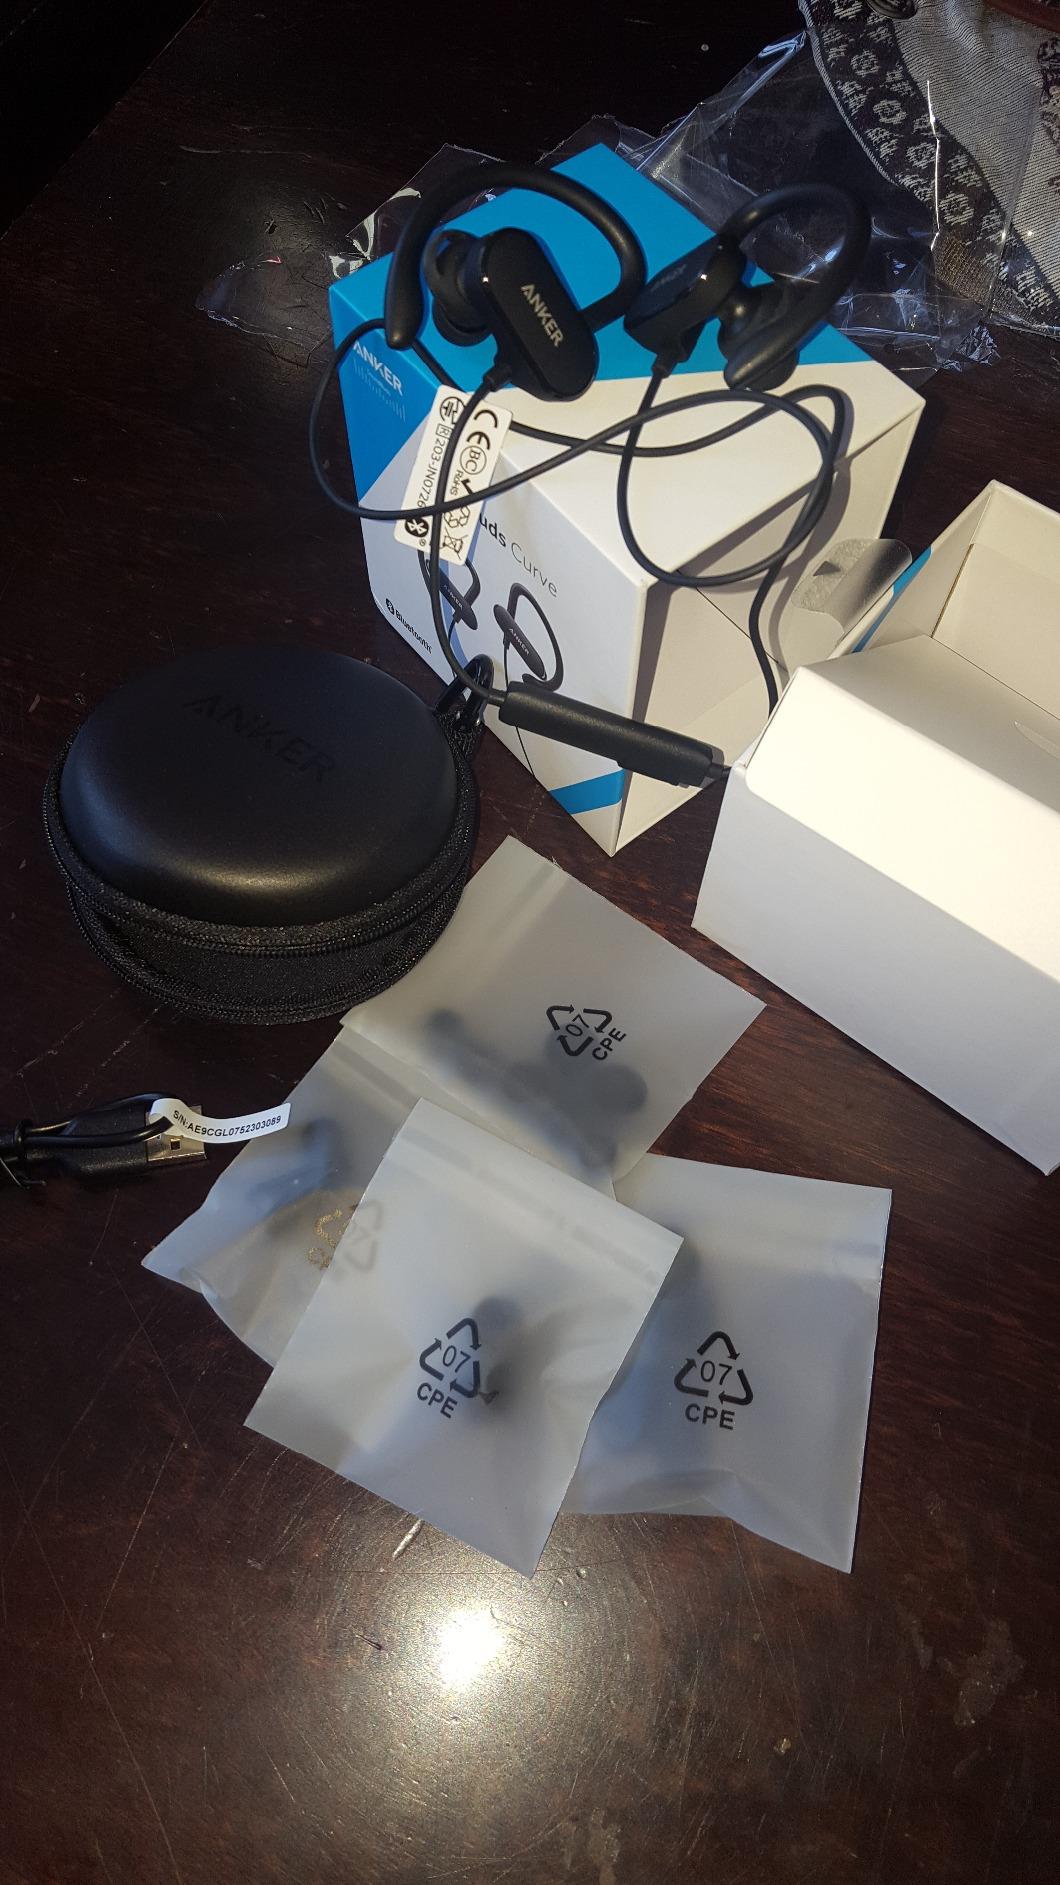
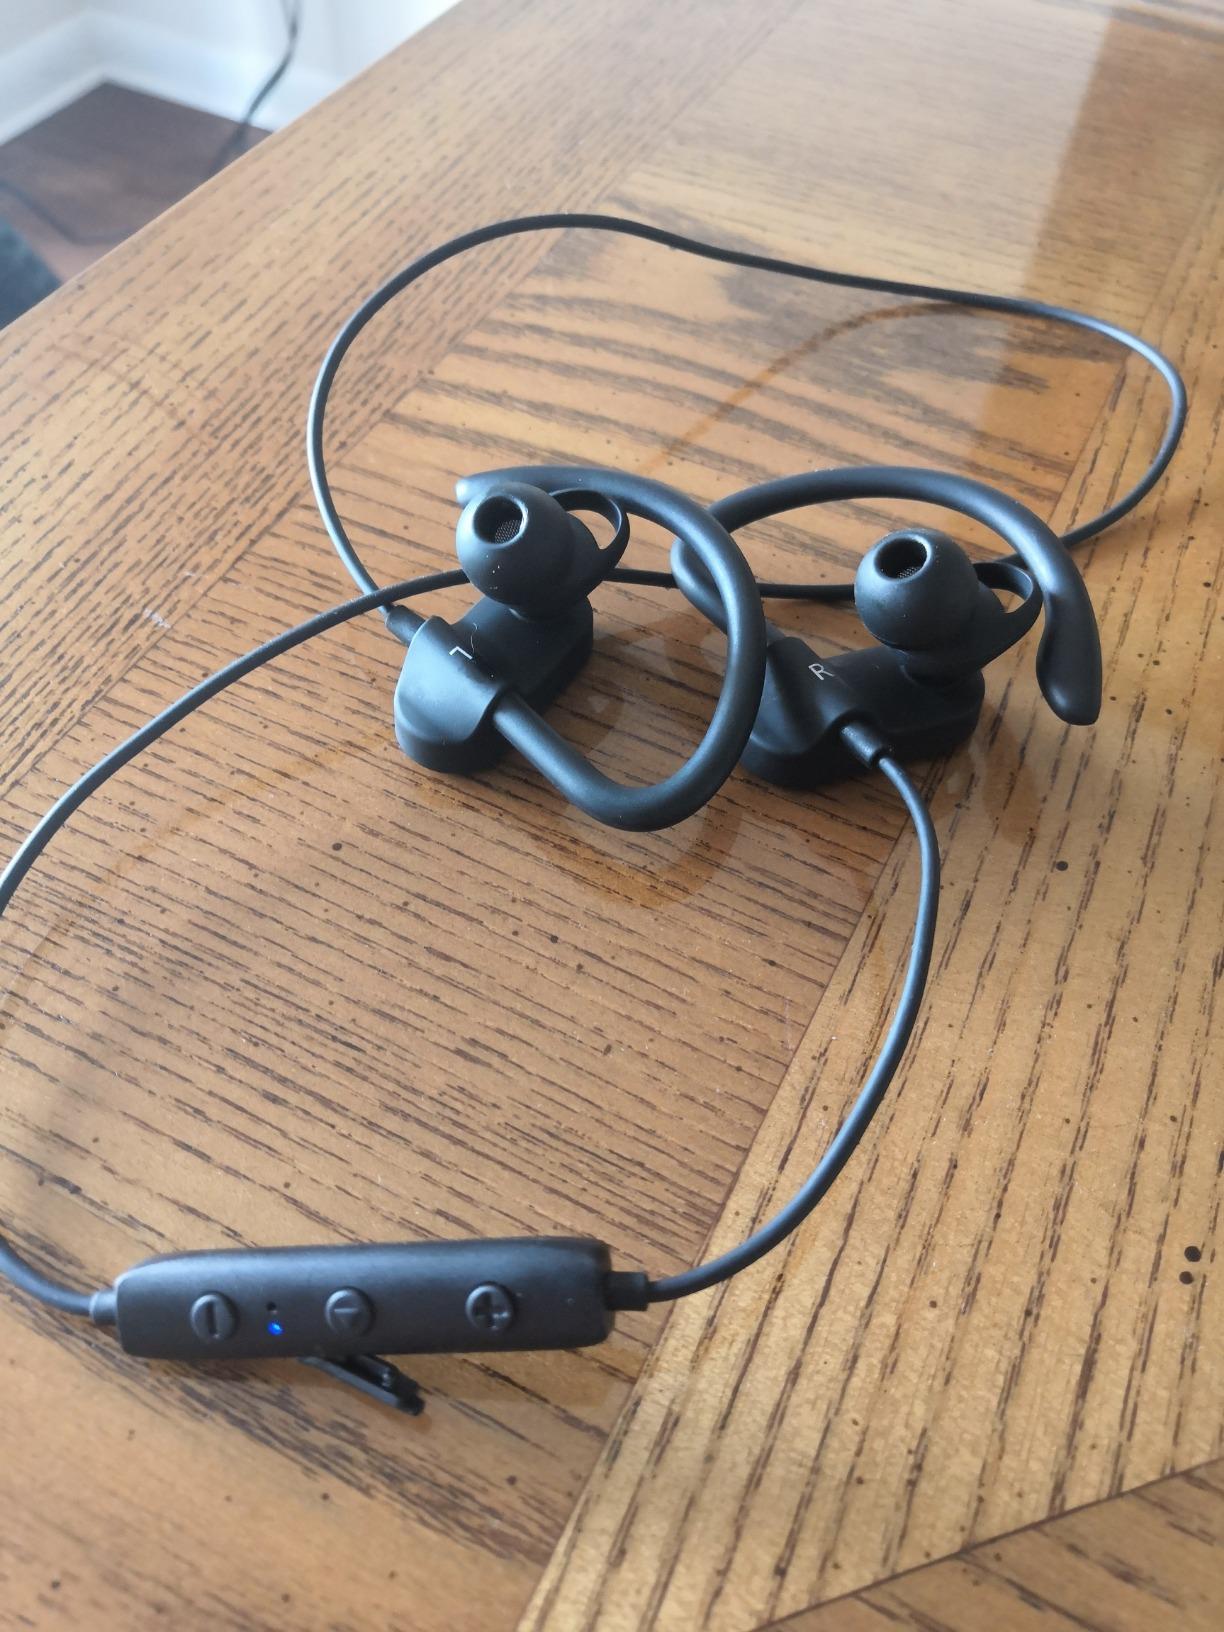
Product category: headphones
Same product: yes